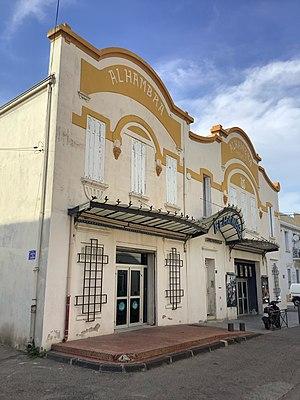
Cinéma Alhambra. l'Estaque, France
L'Estaque est un quartier du 16ᵉ arrondissement de Marseille, au nord-ouest de la ville. Ses habitants sont les Estaquéens.